Iris brevicaulis

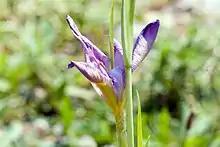
Hybrid "Iris brevicaulis" 'Marie Caillet' from Adamstown, Maryland, USA

Due to "Iris brevicaulis" adaptable habitat and greater hardiness (than other Louisiana Iris species), it has been used in hybridization by plant breeders.